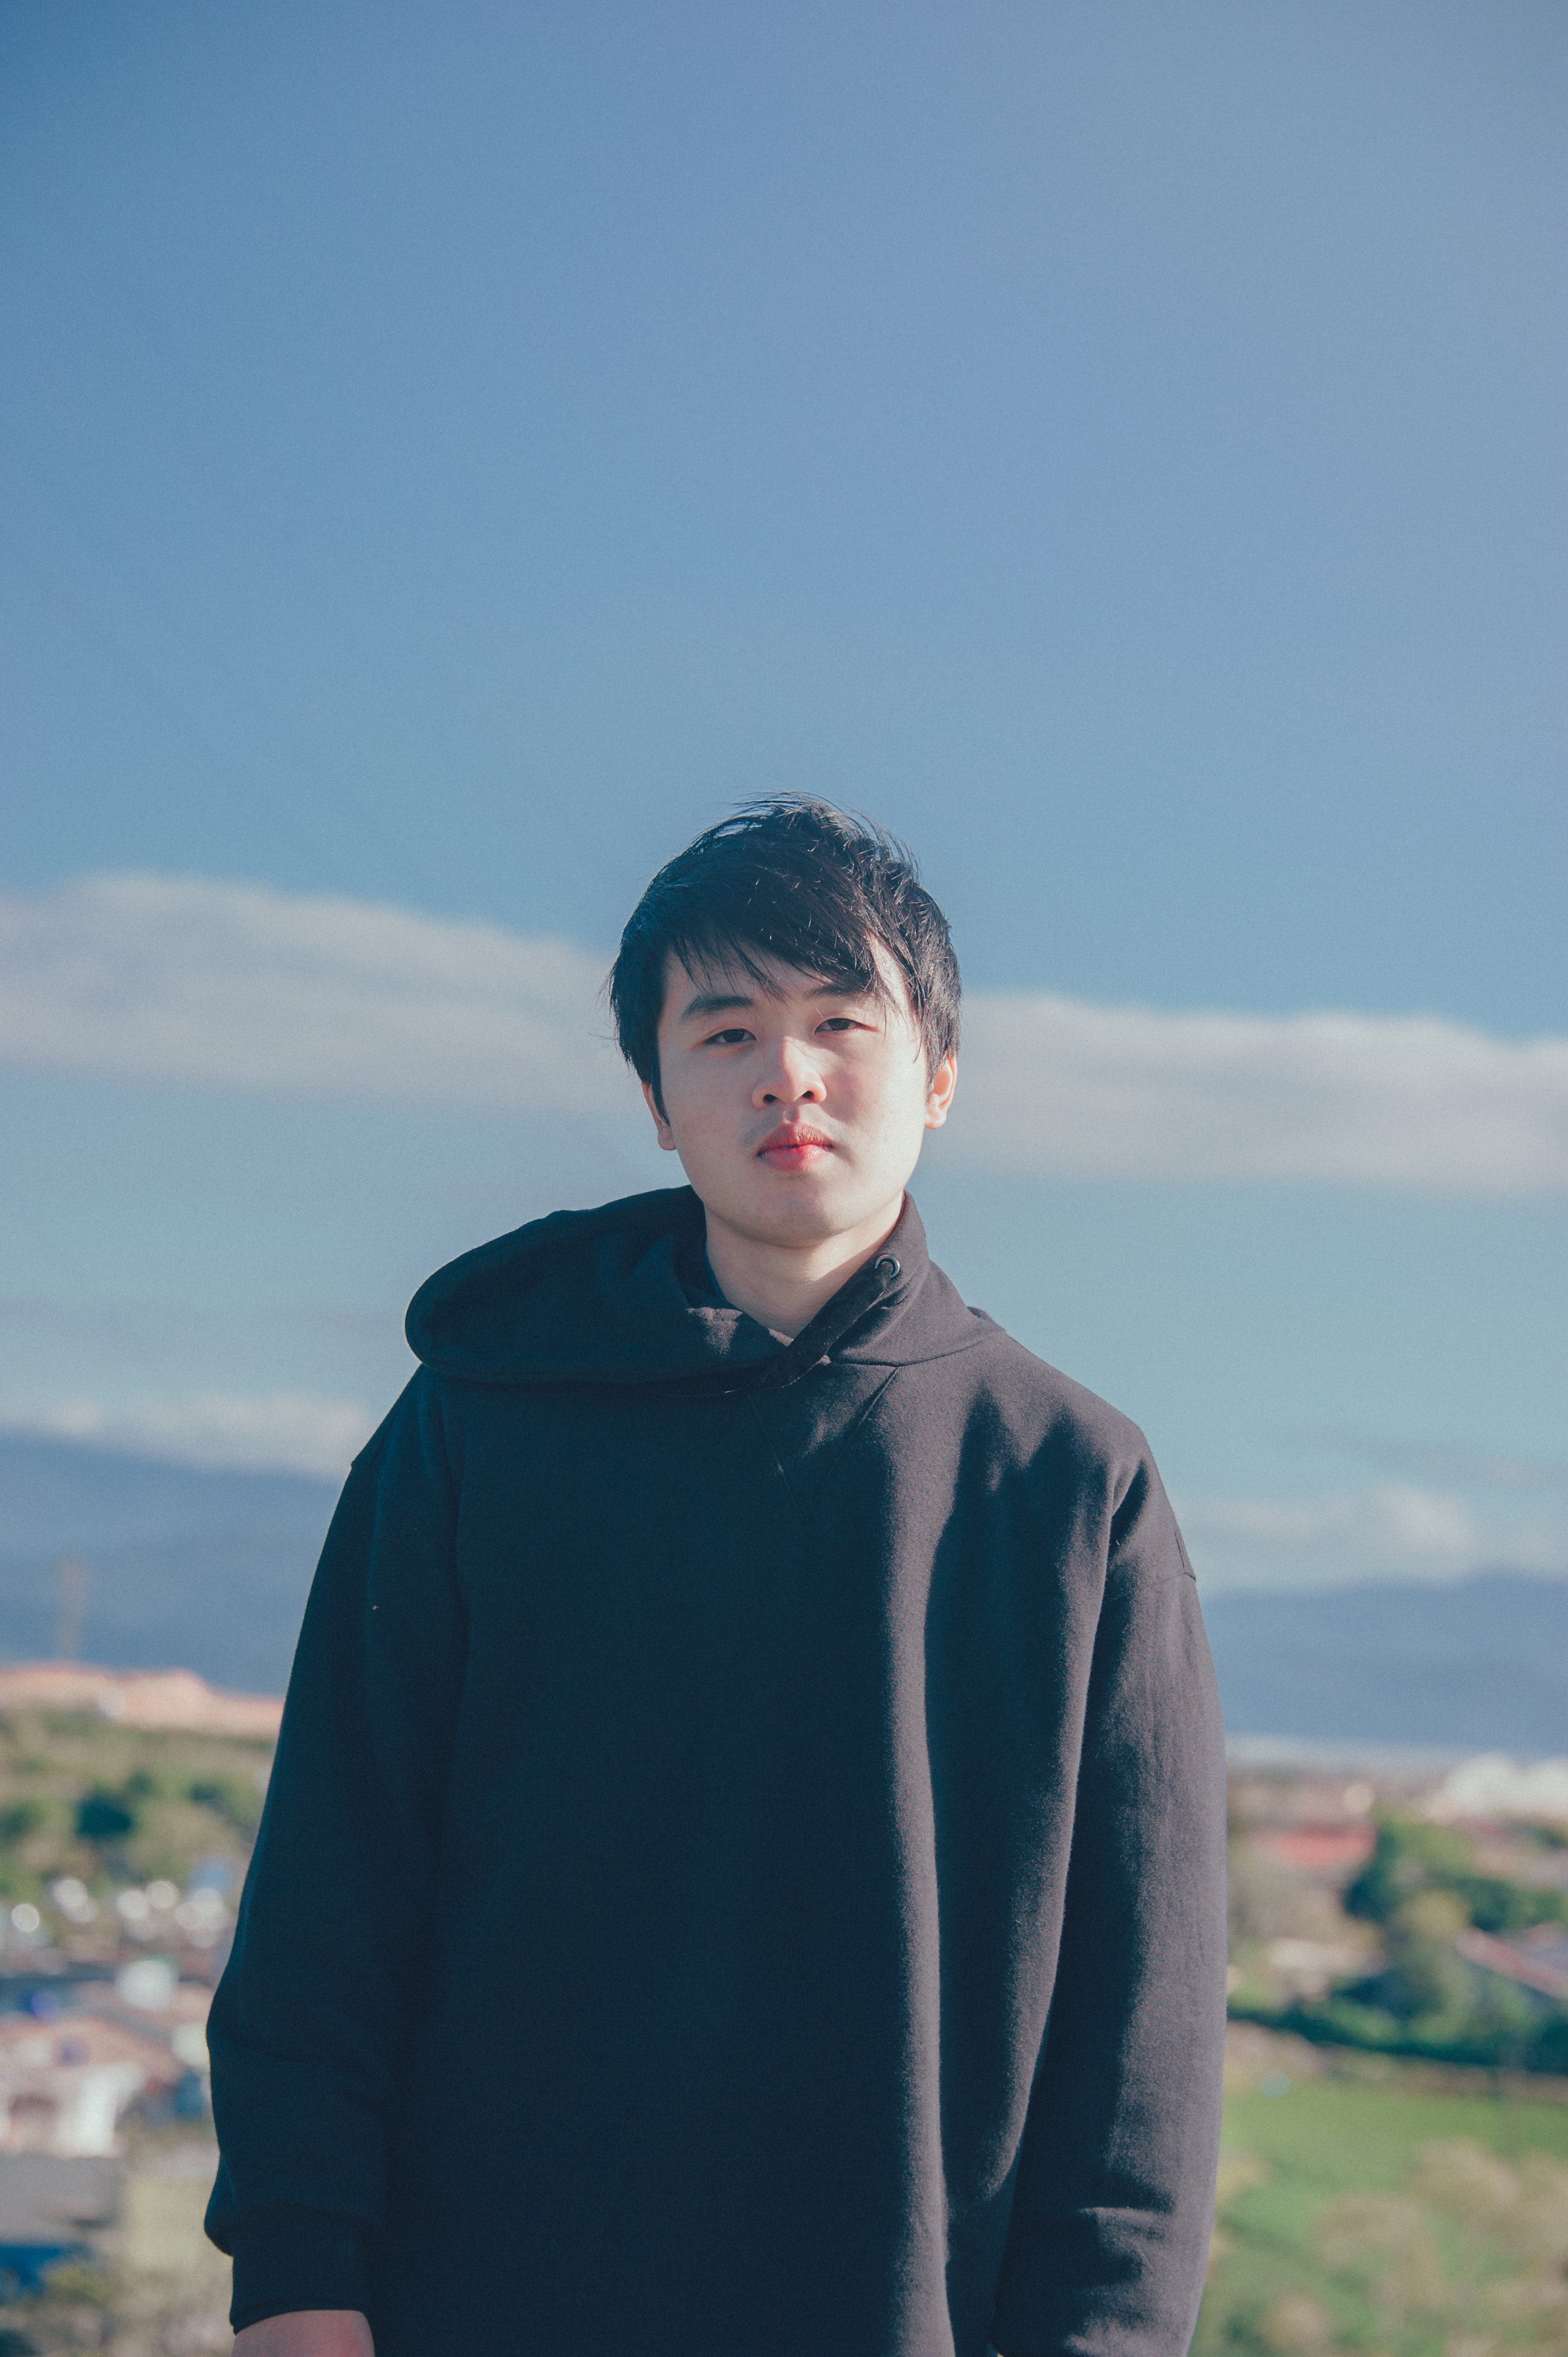
photograph, blue, sky, vacation, standing, forehead, human, smile, photography, outerwear, cloud, tourism, neck, sea, mountain, travel, ocean, horizon, leisure, happy, portrait photography, beach, sand, winter, black hair, coast